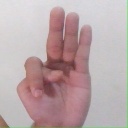
अक्षर: भ